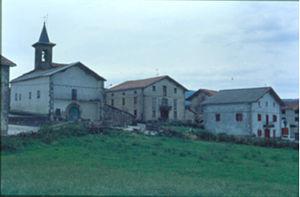
Bizkarreta-Gerendiain en basque est un village situé dans la commune de Erro dans la Communauté forale de Navarre, en Espagne. Il est doté du statut de concejo.